List of mayors of Chernivtsi

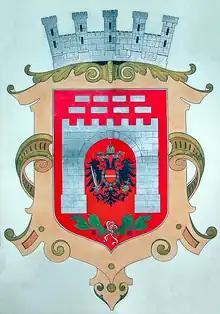
Crest of the city of Czernowitz 1908

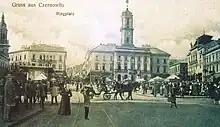
City Hall of Czernowitz about 1900

The following is a list of mayors of the city of Chernivtsi, Ukraine. It includes positions equivalent to mayor, such as chairperson of the city council executive committee.